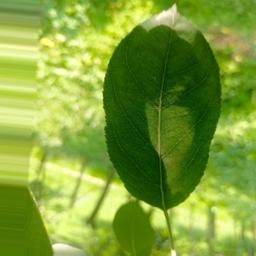
Label: Healthy